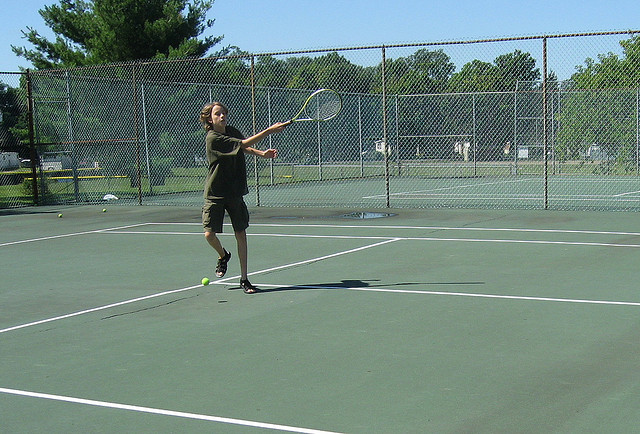
user: Given an image and a question. Answer the question in a short answer. Question: What kind of serve is he using? Short Answer:
assistant: underhand